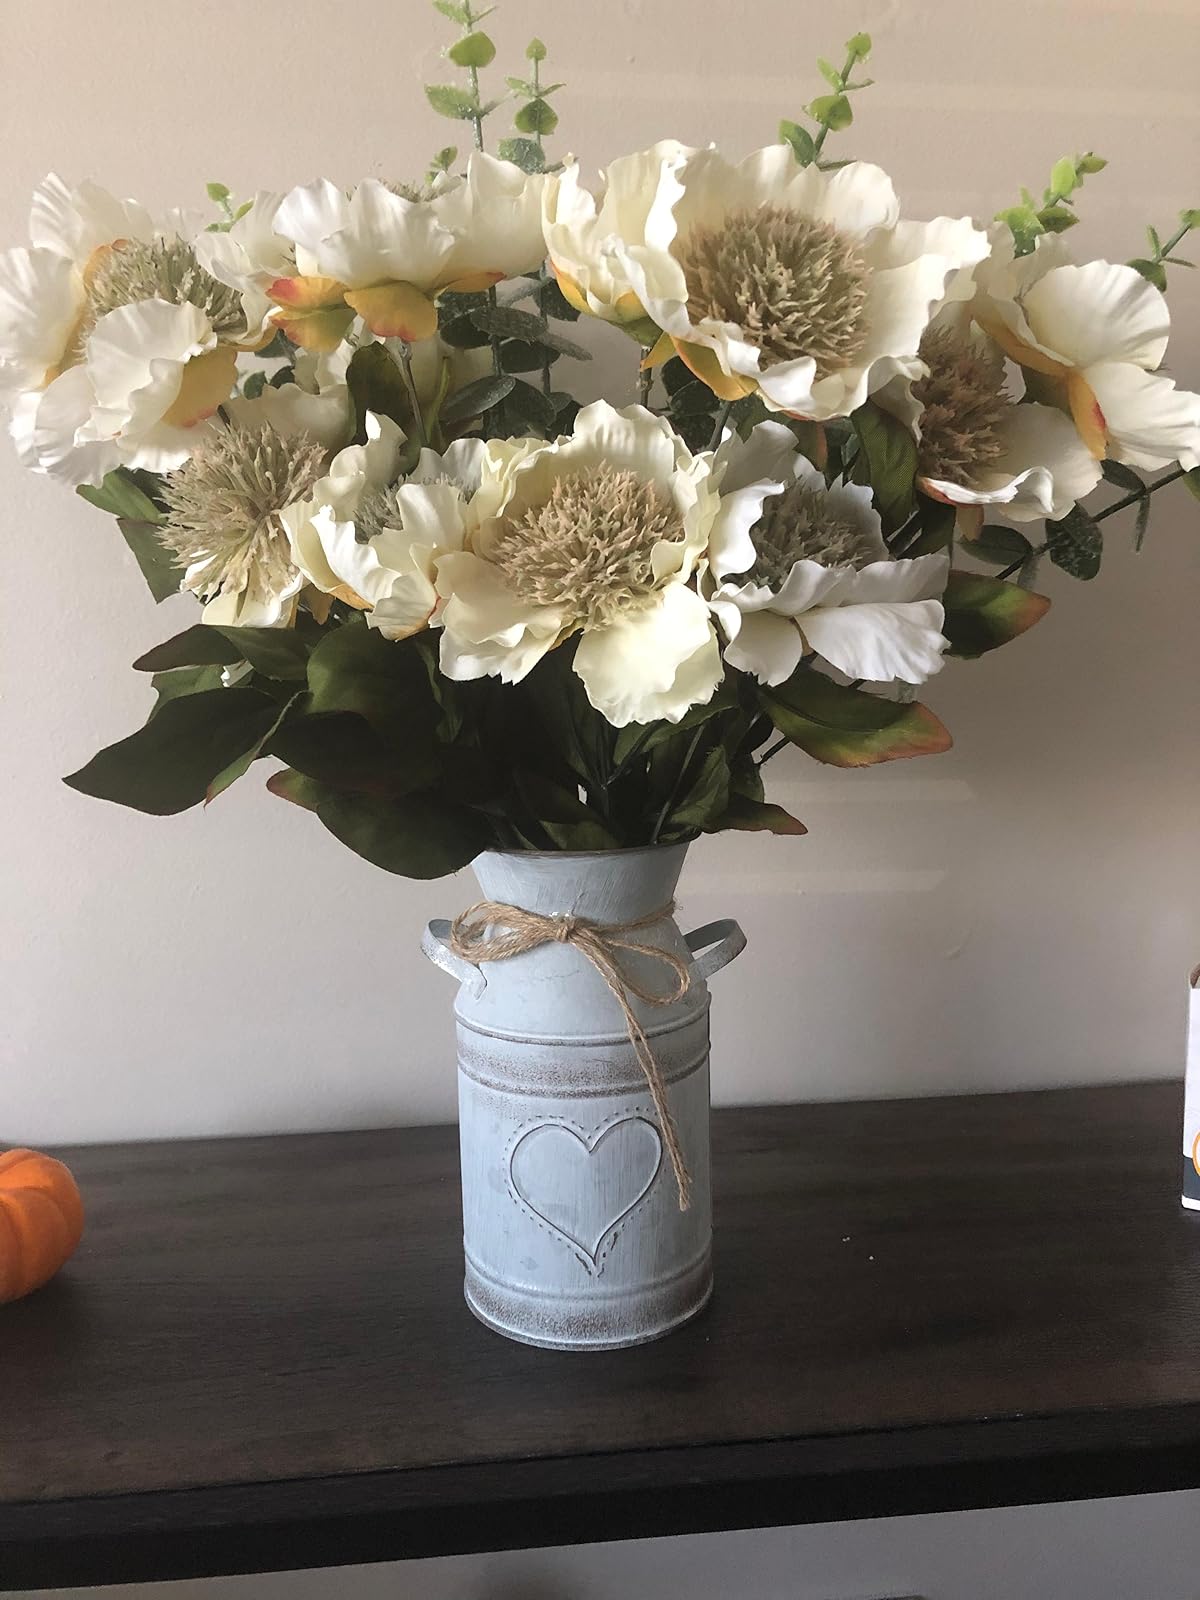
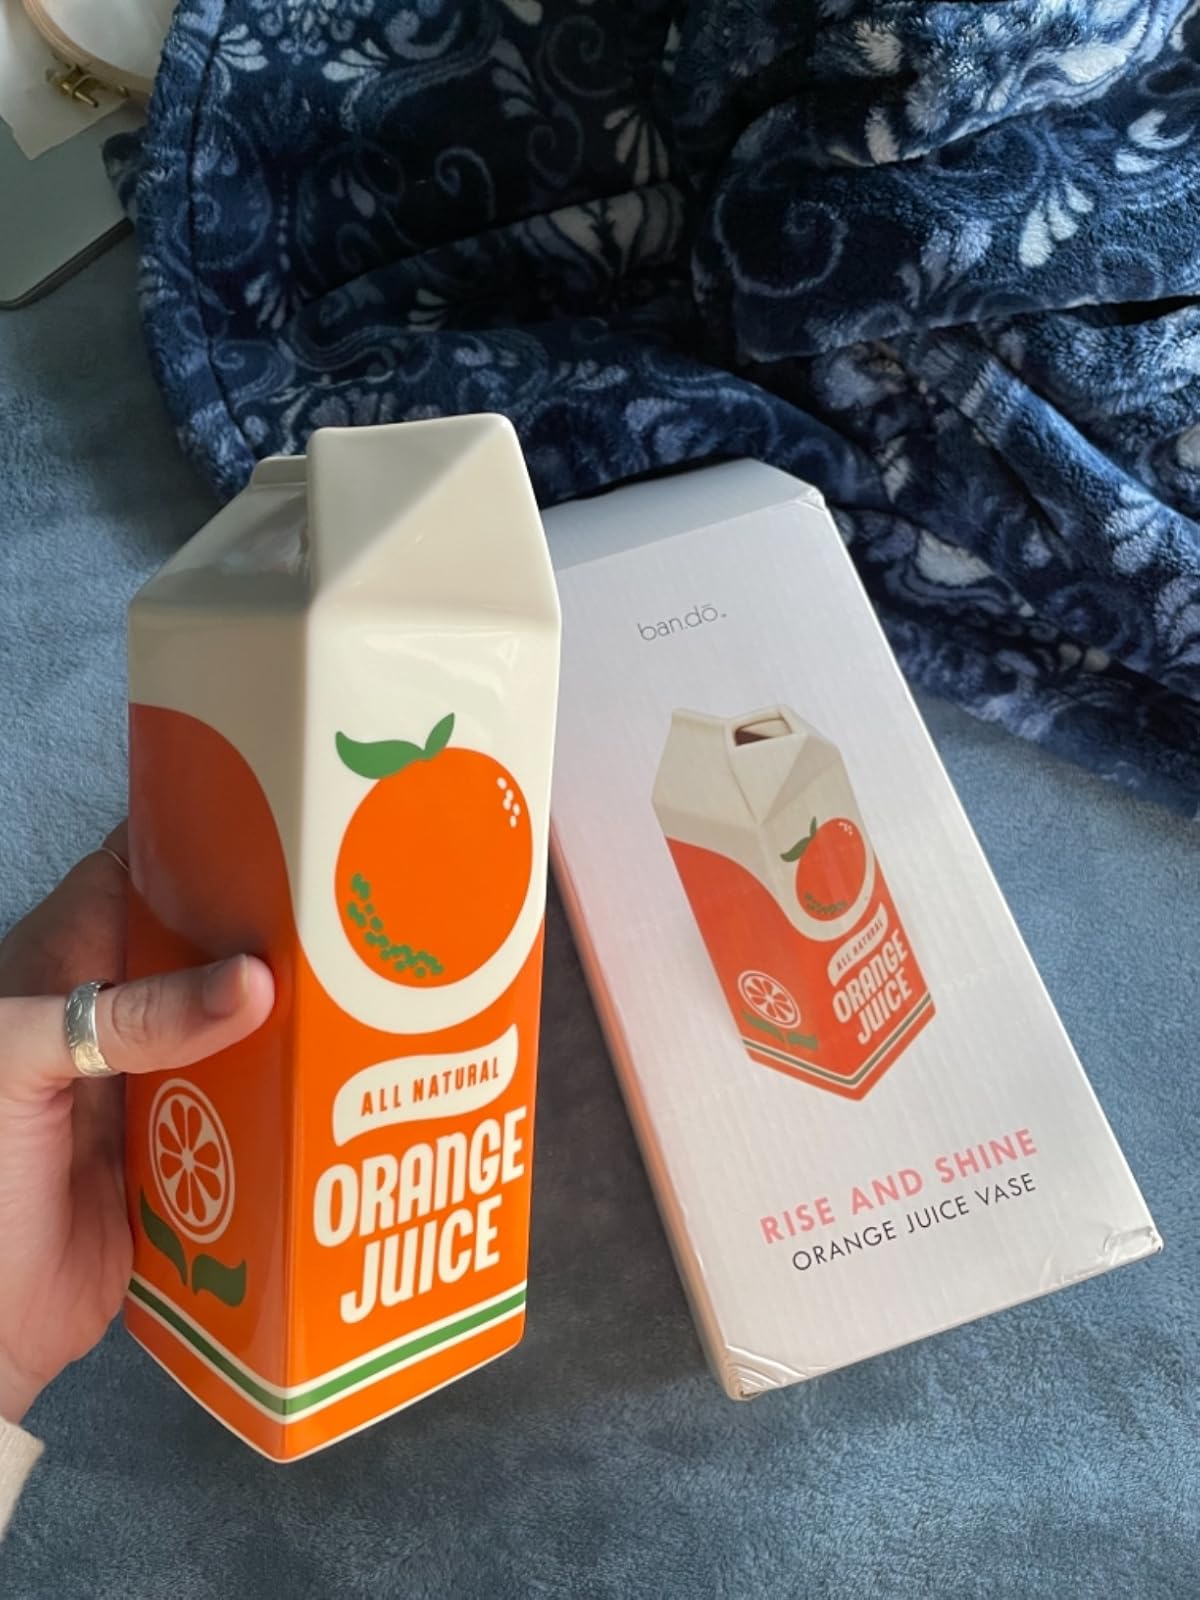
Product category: vase
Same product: no